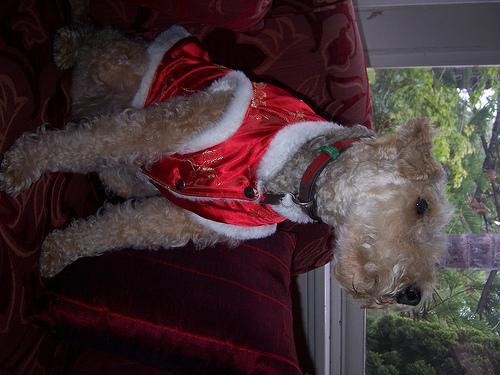
Lakeland_terrier